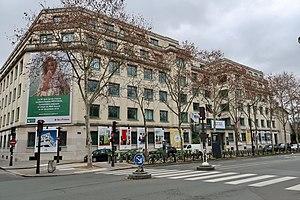
Direction des services du conseil régional d'Île-de-France, 35 boulevard des Invalides (Paris, 7e).
Le pouvoir administratif s'inscrit dans une redéfinition moderne de la séparation des pouvoirs théorisée notamment par Locke et Montesquieu. Cette nouvelle vue a été particulièrement développée par le politologue Gérard Bergeron.
Le boulevard des Invalides est une voie du 7ᵉ arrondissement de Paris.
Le conseil régional d'Île-de-France est l'assemblée délibérante de la région française Île-de-France, collectivité territoriale décentralisée agissant sur le territoire régional. Il siégeait à Paris au 33 rue Barbet-de-Jouy dans le 7ᵉ arrondissement, avant de se déplacer le 6 février 2018 dans le nouveau quartier des Docks de Saint-Ouen aux portes de Paris, en Seine-Saint-Denis. Il est présidé depuis le 18 décembre 2015 par Valérie Pécresse, élue LR. Elle succède au socialiste Jean-Paul Huchon, qui présidait l'assemblée depuis 1998, et qui ne s'était pas représenté.